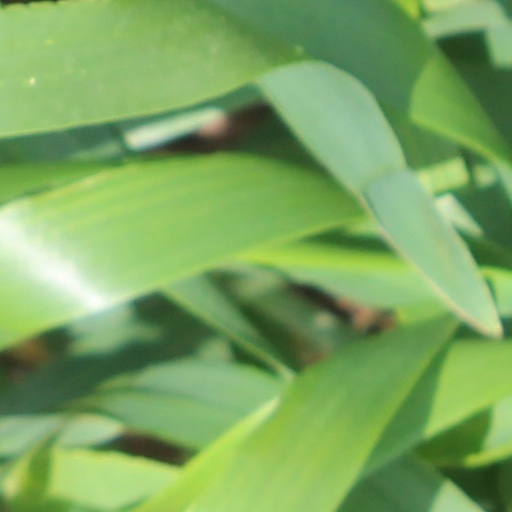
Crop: wheat